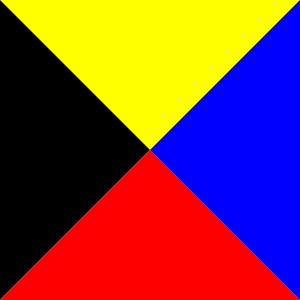
Ce lexique de la navigation à voile liste les principaux termes techniques utilisés sur un voilier.